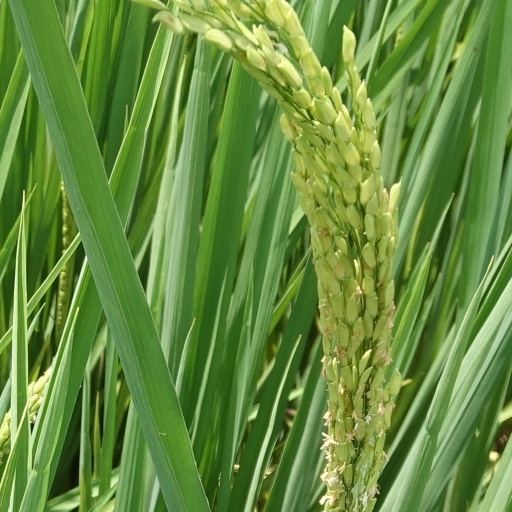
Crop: rice